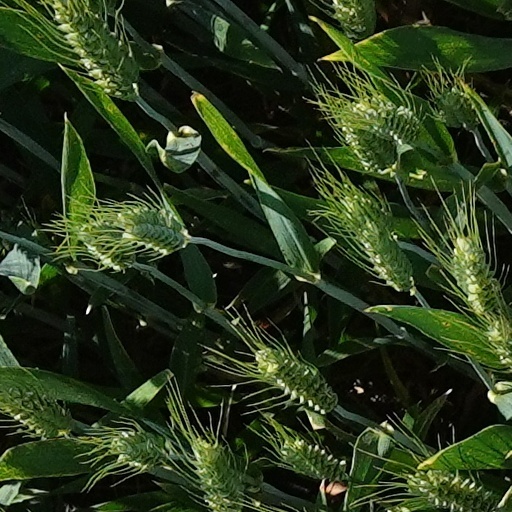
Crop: wheat